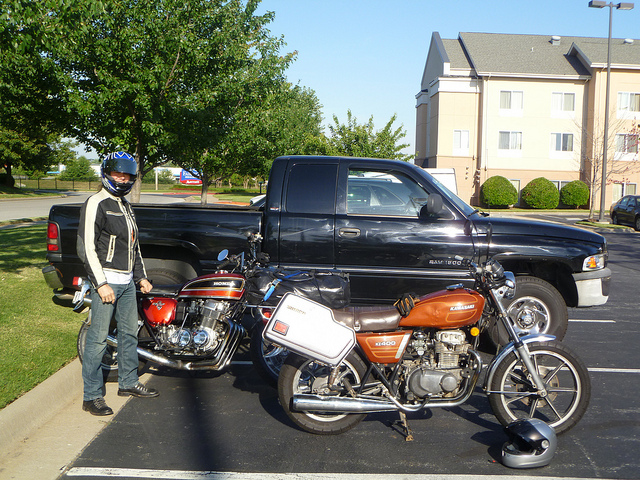
A man is standing beside two motorcycles parked by a truck.

A man that is standing near a truck and motorcycle.